Uniforms of the Union army

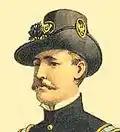
A Union officer sporting the "Jeff Davis" hat adopted in 1858 with eagle motifs

Rank was displayed on epaulettes (dress occasions) or shoulder straps (field duties): no insignia for a second lieutenant, one gold bar for a first lieutenant, two gold bars for a captain, a gold oak leaf for a major, a silver oak leaf for a lieutenant colonel, a silver eagle for a colonel and one, two or three silver stars for a general, depending on his seniority.